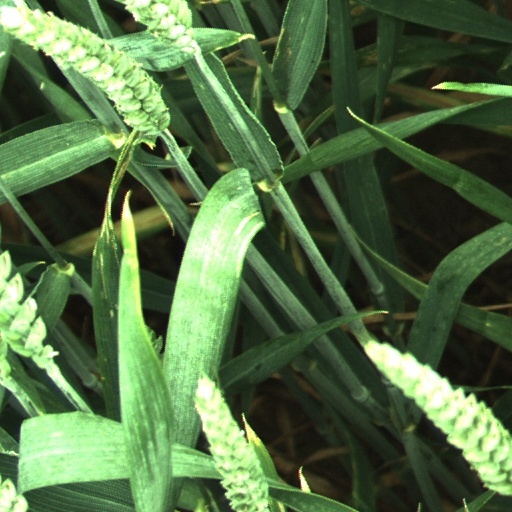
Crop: wheat